Guardians of Middle-earth

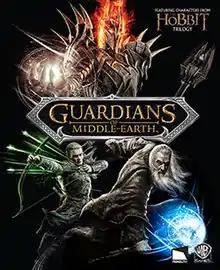

Guardians of Middle-earth is a multiplayer online battle arena video game developed by Monolith Productions and published by Warner Bros. Interactive Entertainment. The setting of the game is Middle-earth, derived from "The Lord of the Rings" series, with various tie-ins to the film series of the same name, as well as "The Hobbit" film series. "Guardians of Middle-earth" was released for the PlayStation 3 and Xbox 360 consoles on December 4, 2012, via the PlayStation Network and Xbox Live Arcade respectively. A retail package is also released, which includes a download voucher for the game as well as a "Season Pass" for future downloadable content. It is no longer available on the PlayStation Network, and the game's servers are no longer operational. The game was later released for Windows on August 29, 2013.